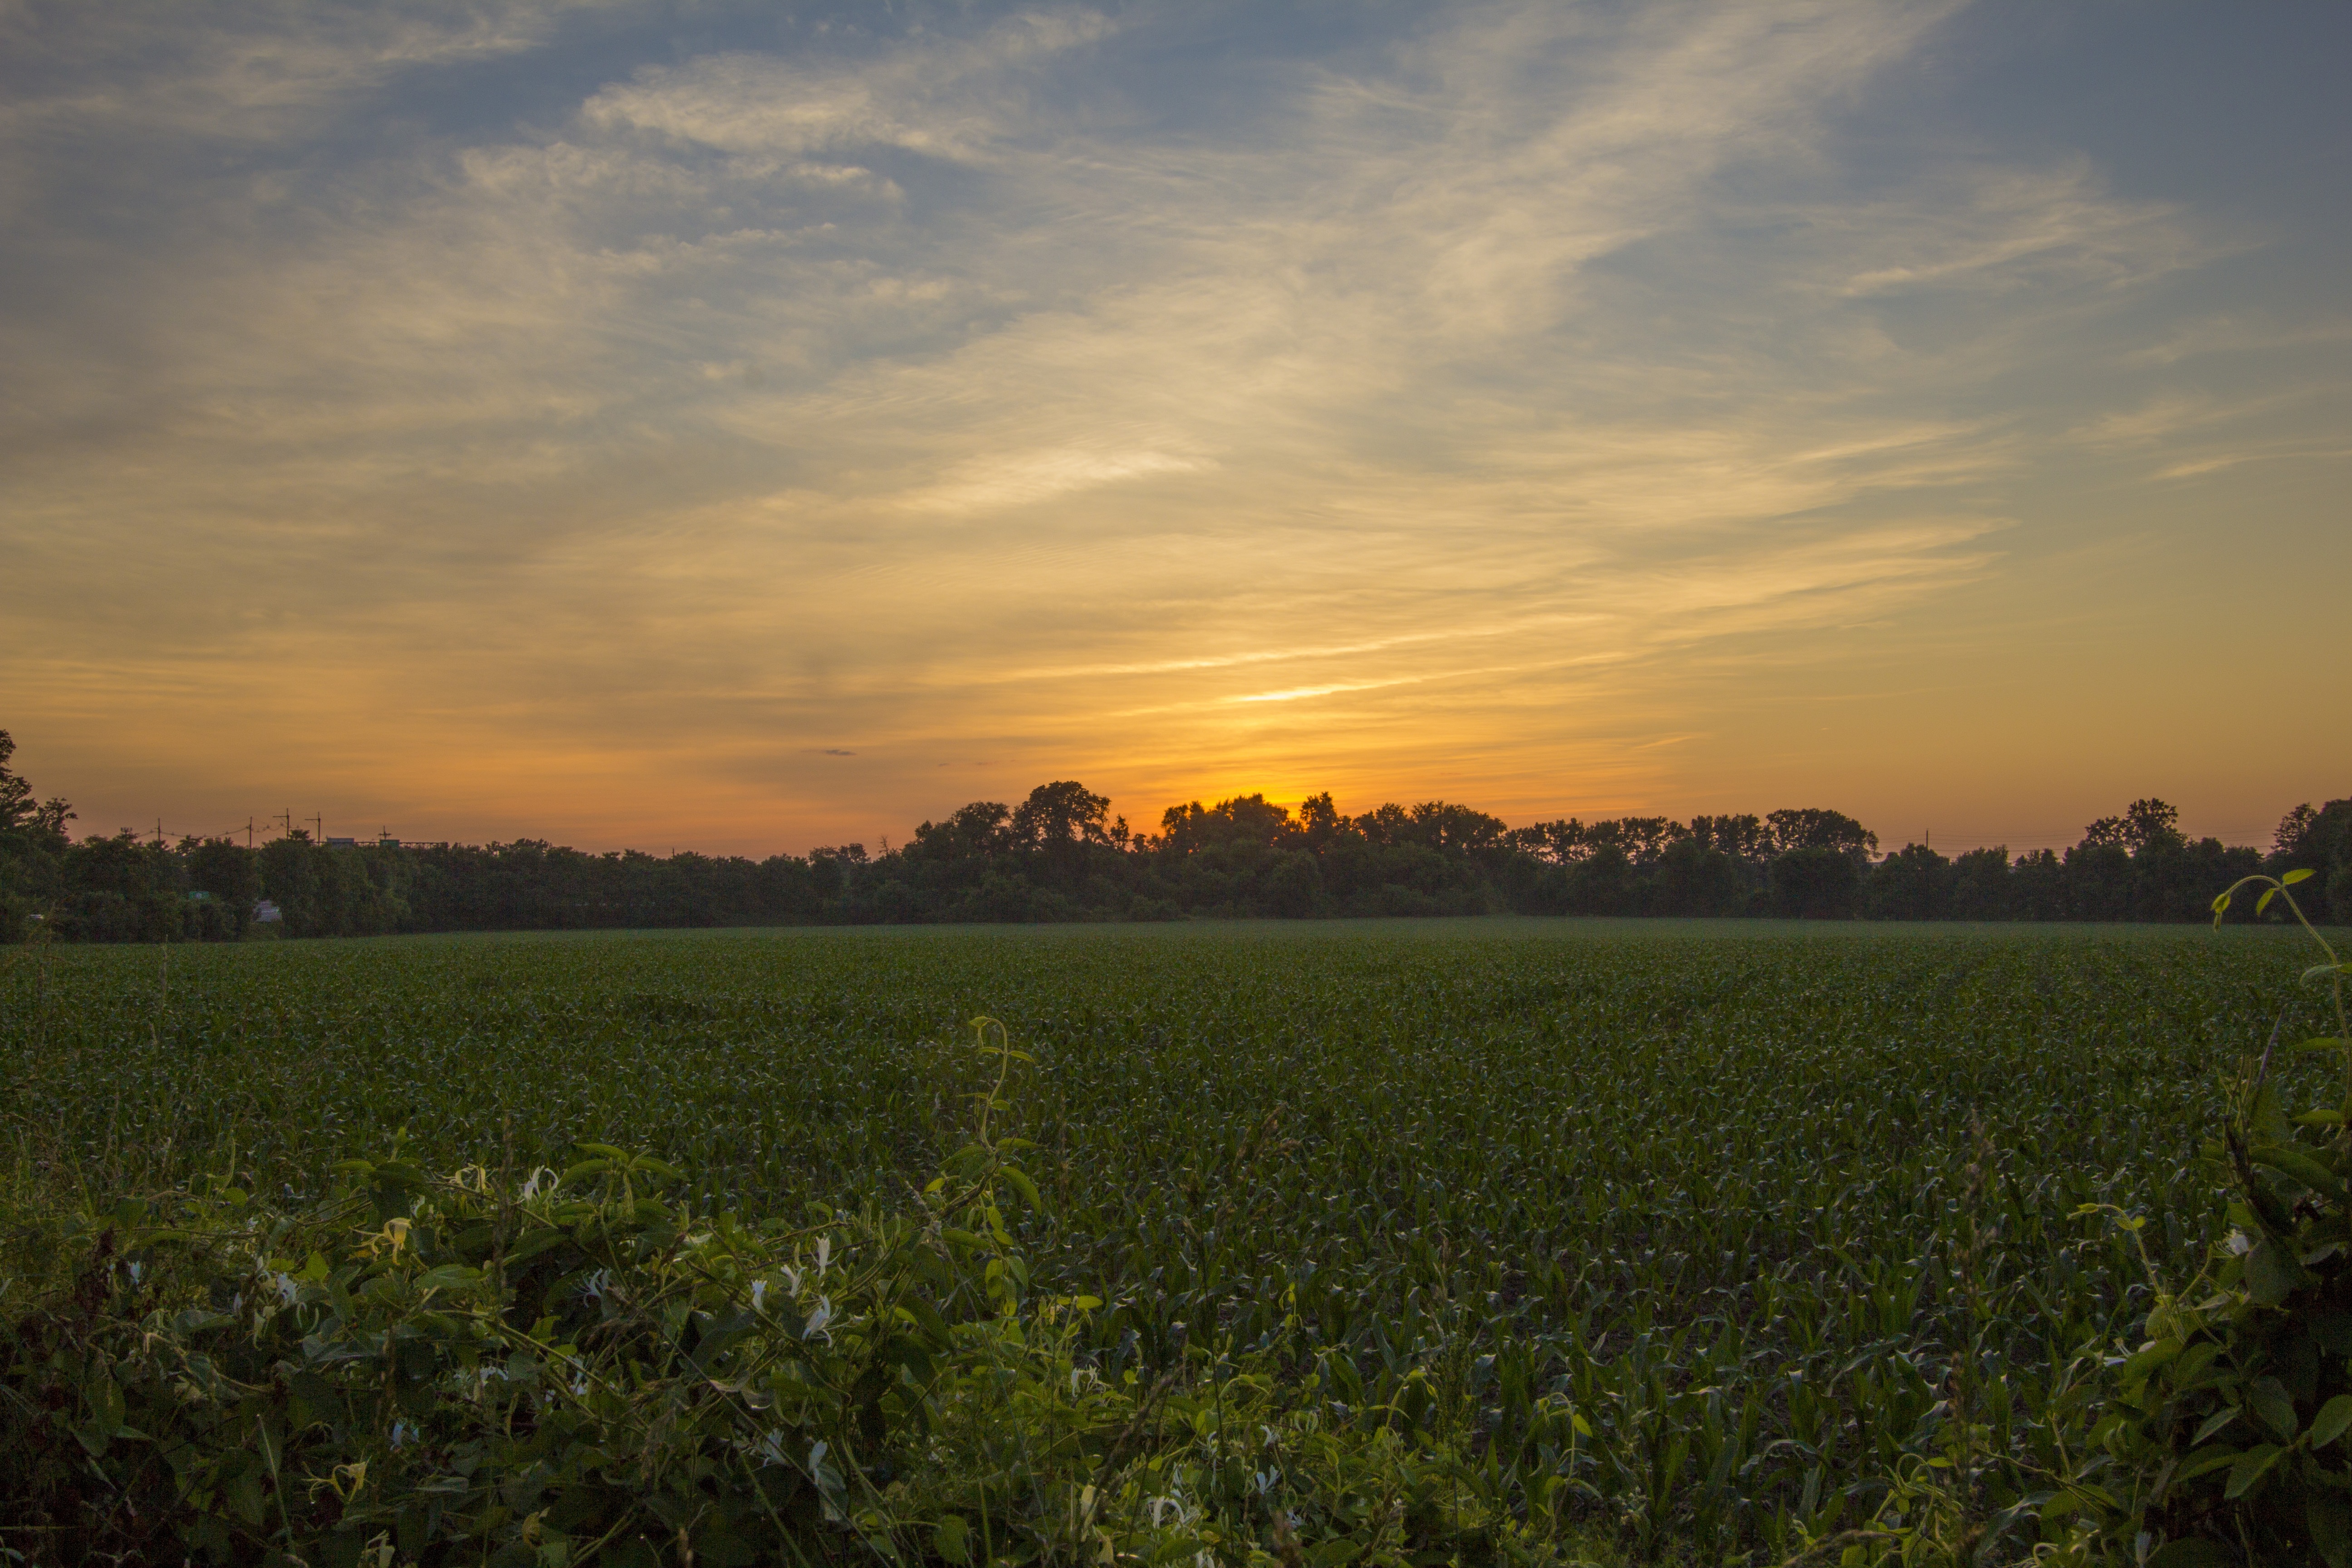
landscape, tree, nature, grass, horizon, cloud, sky, sun, sunrise, sunset, field, farm, meadow, prairie, countryside, sunlight, morning, hill, flower, dawn, land, summer, dusk, environment, evening, rural, green, crop, scenic, agriculture, plain, outdoors, grassland, scene, corn field, rural area, atmospheric phenomenon, grass family